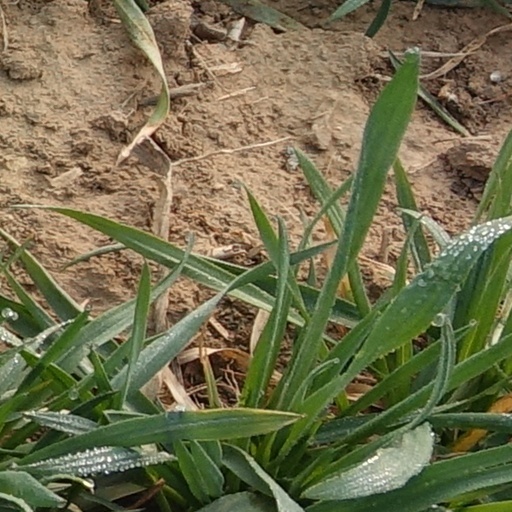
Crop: wheat